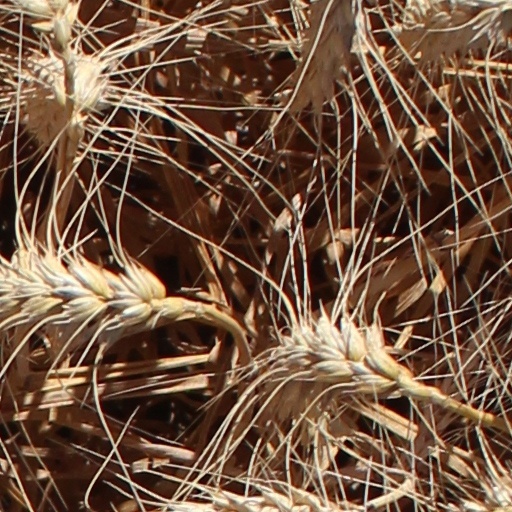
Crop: wheat